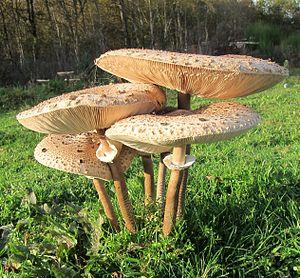
Lépiote élevée, hauteur 30 cm, variété comestible en phase de reproduction, novembre 2011, lieu
Lépiote est un nom vernaculaire qui désigne en français des champignons basidiomycètes de plusieurs taxons différents principalement des genres Lepiota, Macrolepiota et Chlorophyllum. Le terme lépiote est originaire du grec λε ́πιον, « petite écaille, petite croûte », désignant de petites peluches ou tuiles qui sont la caractéristique principale de la cuticule du sporophore, la surface du chapeau de ces champignons. Très communes dès le début de l'été, les lépiotes annoncent la venue des autres champignons et poussent dans les sous-bois clairs, mais surtout en bordure des bois ou dans les prés. Si certaines grandes espèces sont de bons comestibles, d'autres au contraire sont particulièrement toxiques. L'anneau coulissant comme une bague – il ne fait pas corps avec la surface du pied – est un « caractère infaillible pour distinguer les grandes lépiotes comestibles des petites lépiotes toxiques ».
Aucune garantie d'exactitude ne peut être offerte par la liste contenue dans cet article.
Macrolepiota procera, la lépiote élevée, appelée aussi communément coulemelle, est une espèce de champignons basidiomycètes comestibles de la famille des Agaricacées et du genre Macrolepiota. Une fois son chapeau ouvert, elle ressemble à une ombrelle. Elle est assez commune sur les sols bien drainés. On peut la trouver solitaire, grégaire ou encore en rond de sorcière dans les pâturages et aussi dans les bois. Globalement, elle est très répandue dans les régions tempérées. Elle peut être confondue avec son sosie tropical à lames vertes, la très toxique lépiote de Morgan, mais aussi avec quelques espèces plus petites et toxiques.